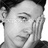
Emotion: neutral